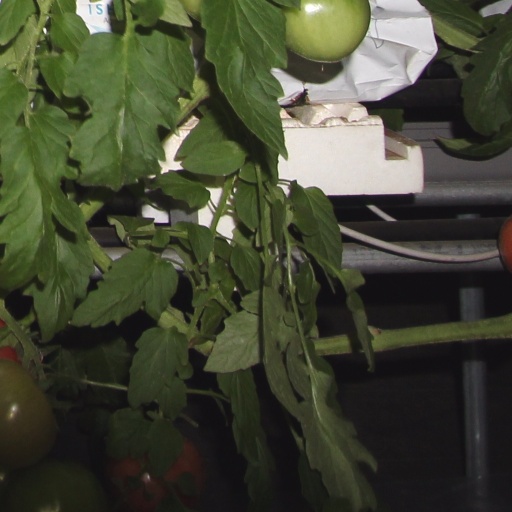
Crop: tomato